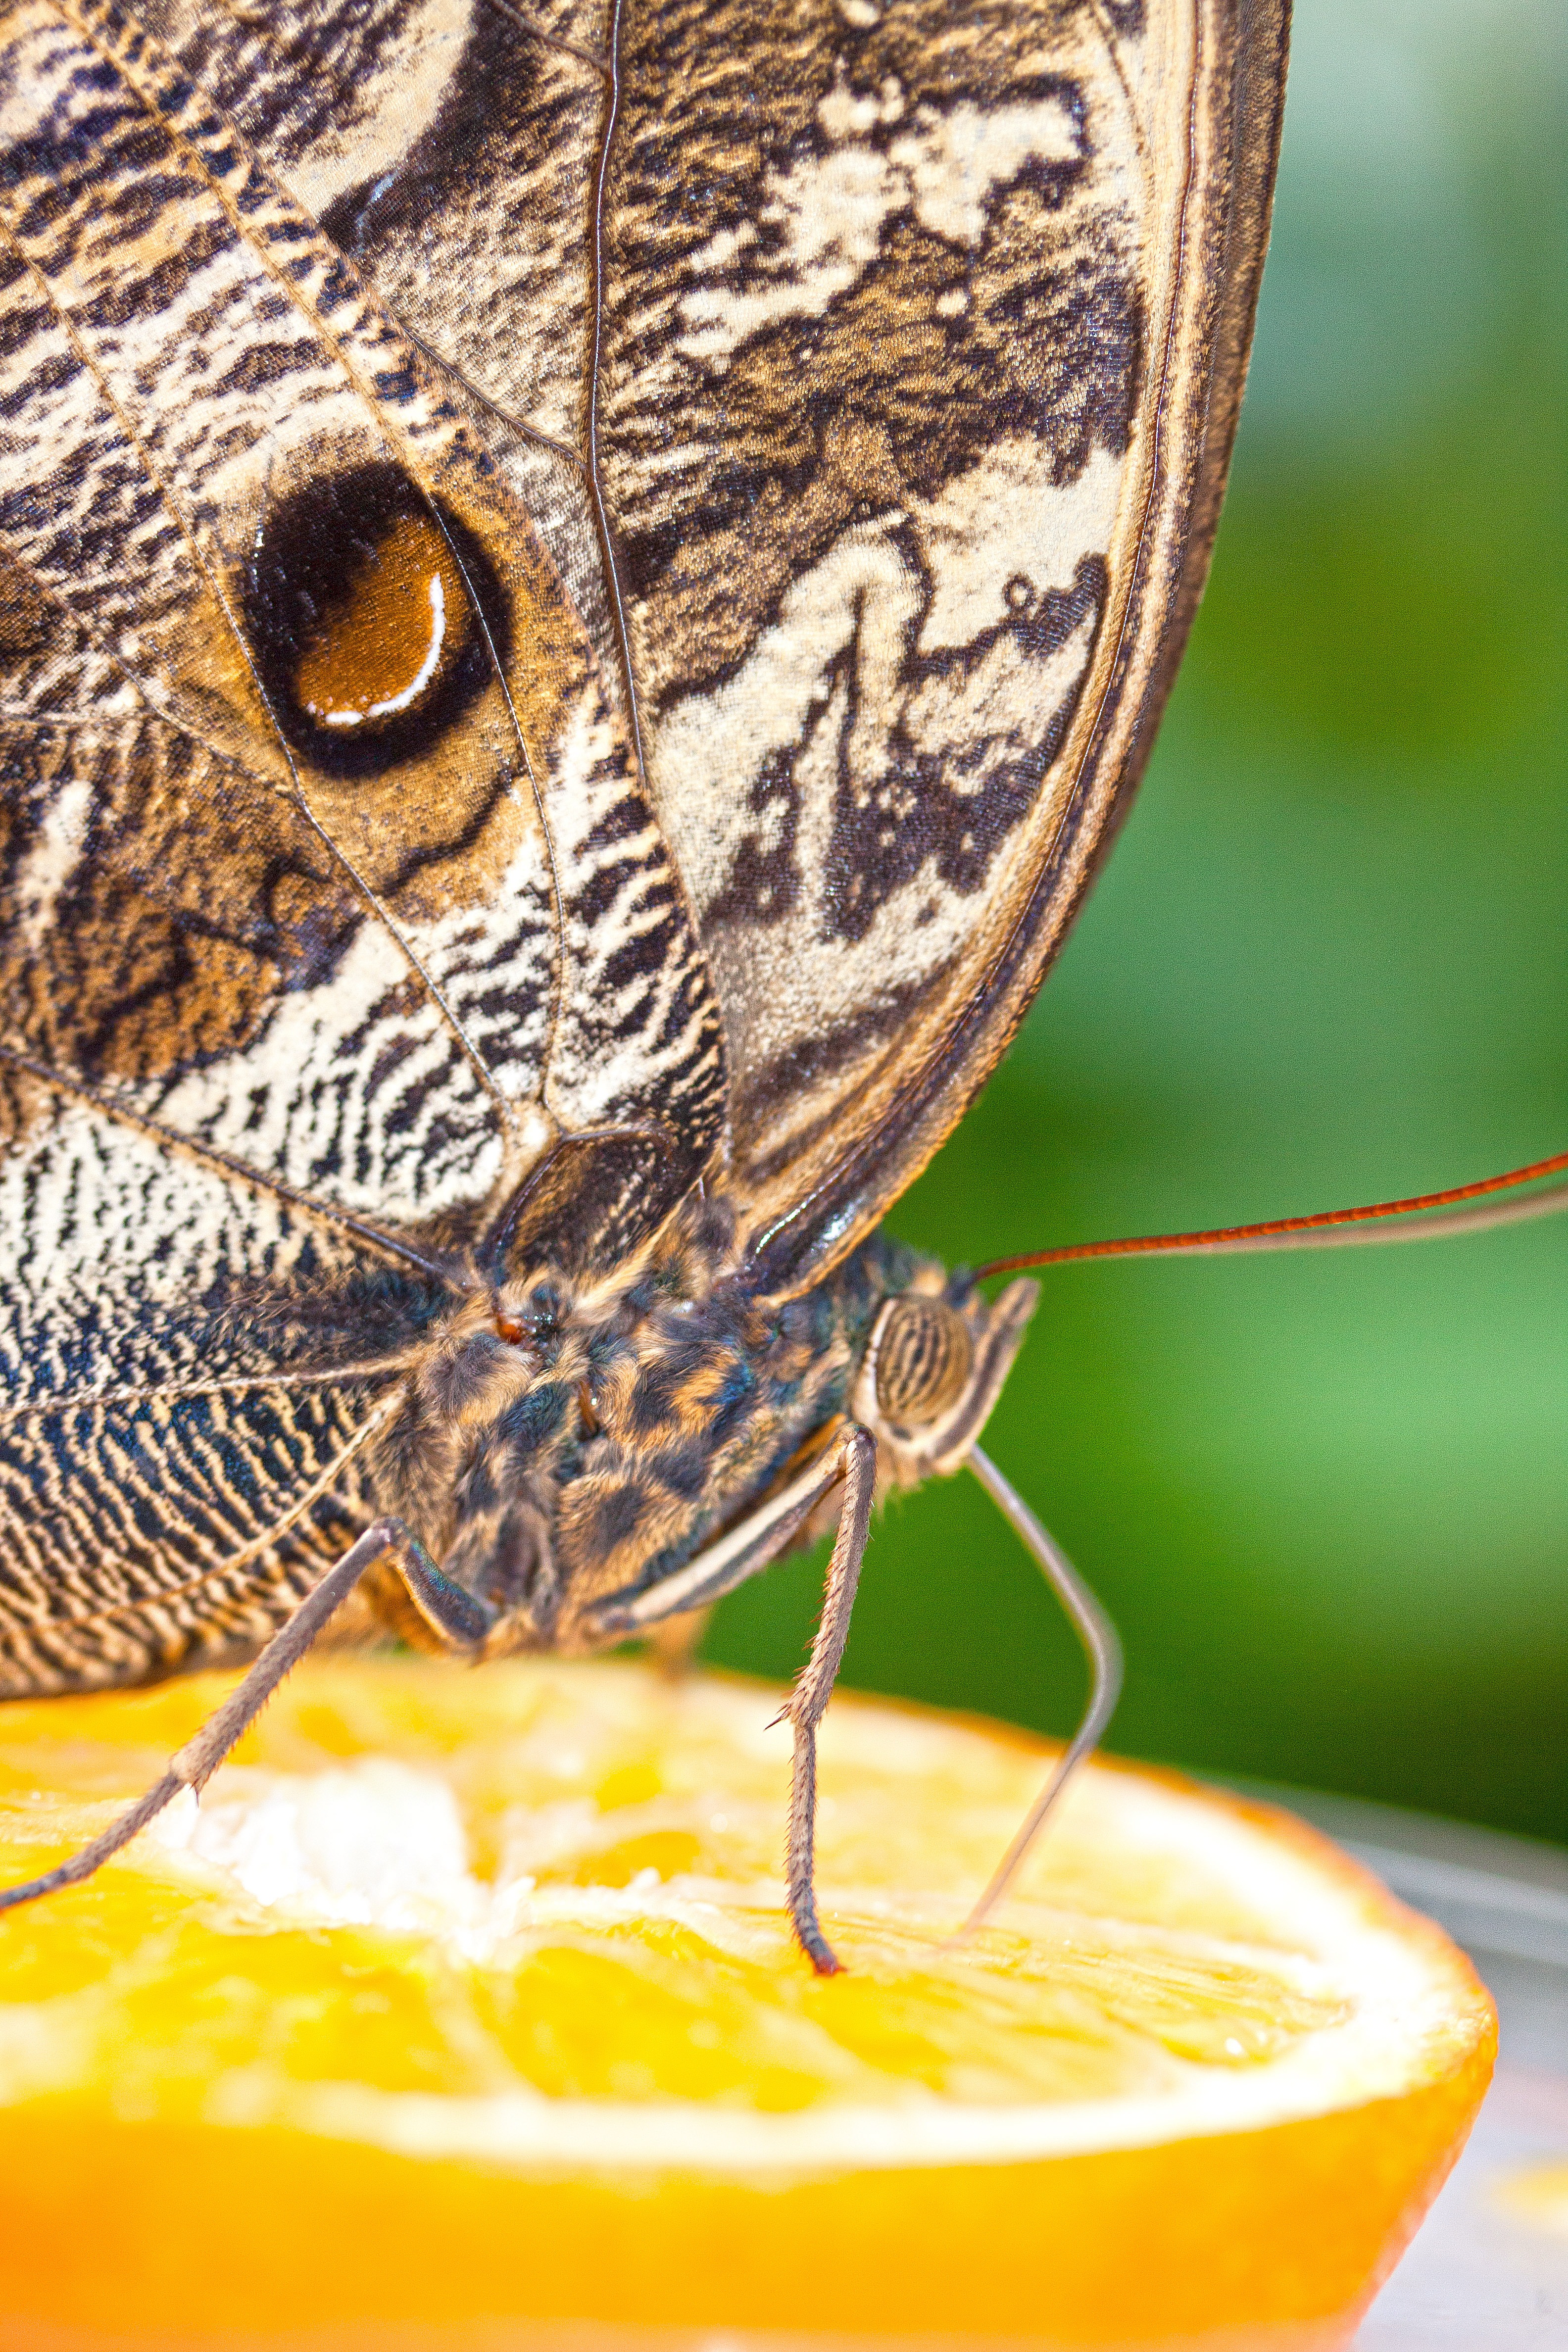
wing, structure, white, flower, tropical, color, insect, macro, brown, butterfly, black, scale, yellow, fauna, invertebrate, close up, eyes, background, exotic, tropics, macro photography, nibble, fund, ocher, food intake, caligo eurilochus, wing scales, moths and butterflies